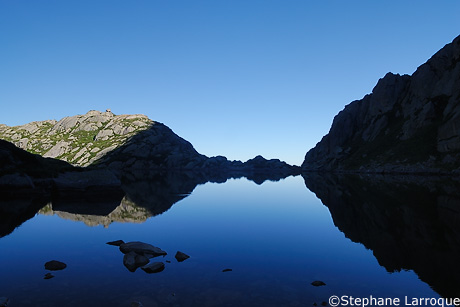
Label: not_food